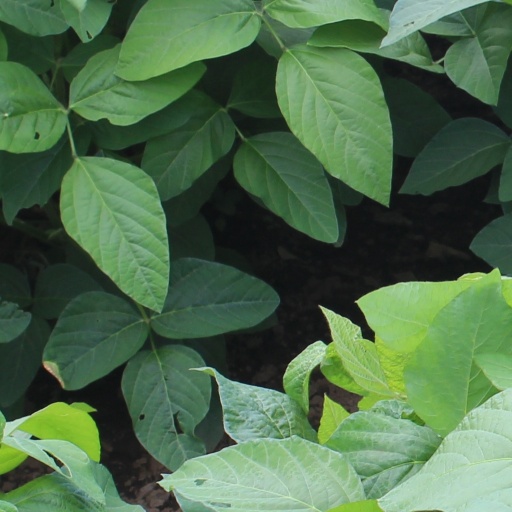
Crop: soybean